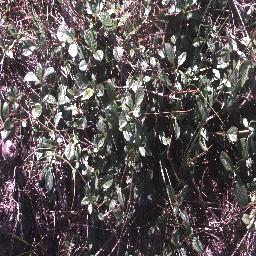
Label: negative